Devika Rani

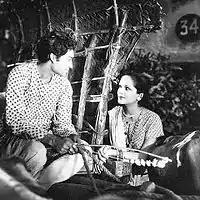
Rani with her frequent co-star Ashok Kumar, in "Achhut Kannya" (1936).

Made simultaneously in both English and Hindi, "Karma" premiered in London in May 1933. Alongside a special screening for the Royal family at Windsor, the film was well received throughout Europe. Devika Rani's performance was internationally acclaimed as she won "rave reviews" in the London media. A critic from "The Daily Telegraph" noted Devika Rani for her "beauty" and "charm" while also crediting her to be a "potential star of the first magnitude". Following the release of the film, she was invited by the BBC to enact a role in their first ever television broadcast in Britain in 1933. She also inaugurated the company's first short wave radio transmission to India. In spite of its success in England, "Karma" did not interest Indian audiences and turned out be a failure in India when it was released in Hindi as "Nagin Ki Ragini" in early 1934. However, the film received good critical response and helped Devika Rani establish herself as a leading actress in Indian cinema. Indian independence activist and poet Sarojini Naidu called her a "lovely and gifted little lady".